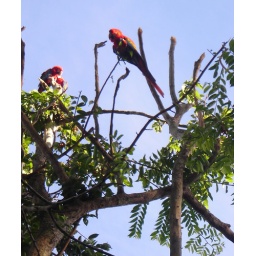
So amazing to see these kinds of birds flying around like they were common sparrows and pigeons and gulls!